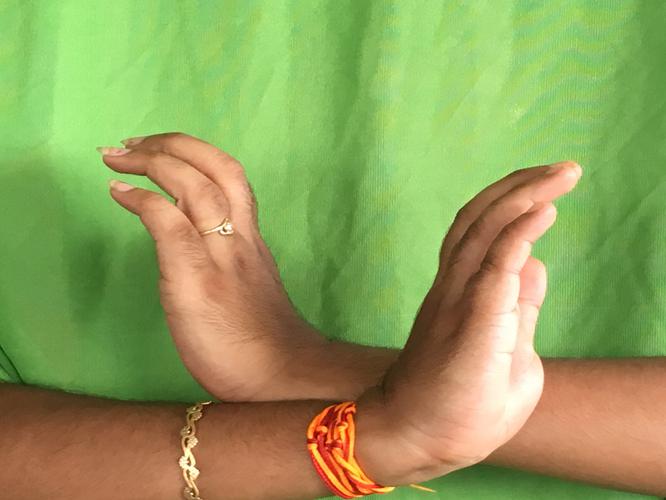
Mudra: Nagabandha
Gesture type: double_hand